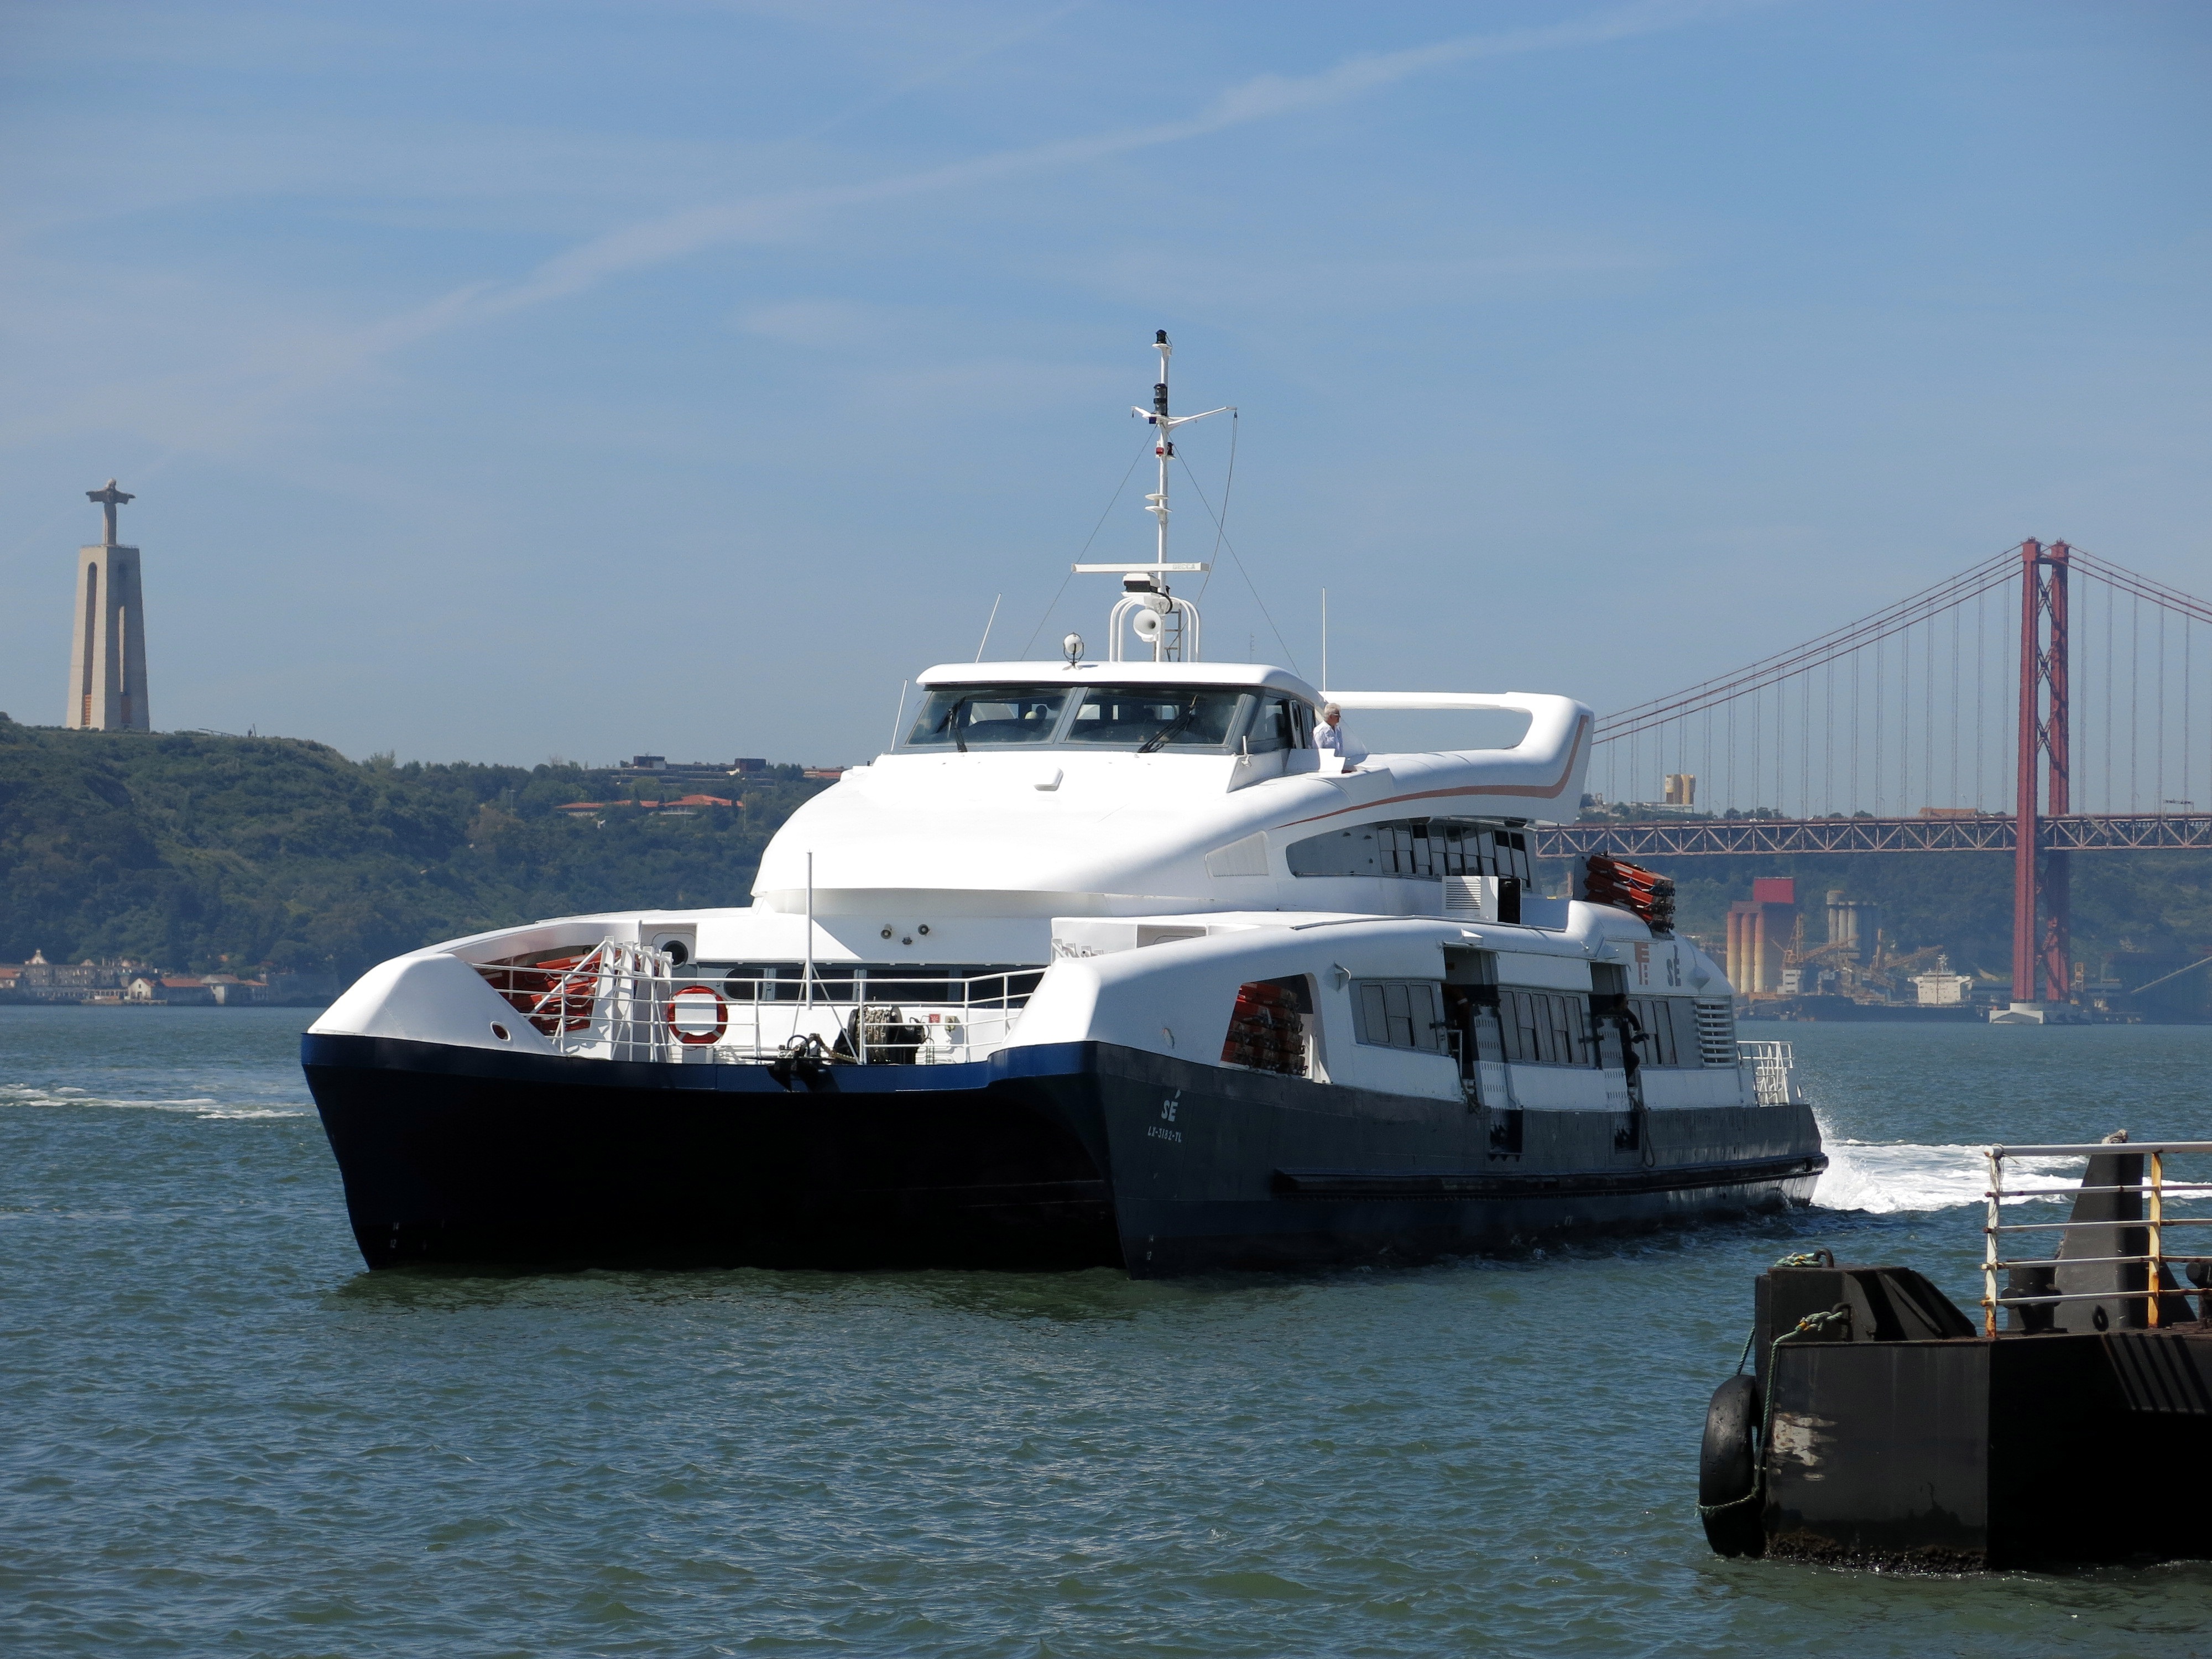
sea, water, boat, bridge, ship, boot, yacht, motorboat, speedboat, ferry, cool image, boating, portugal, channel, atlantic, tugboat, cool photo, watercraft, lisboa, lisbon, fishing vessel, motor ship, passenger ship, luxury yacht, pilot boat, naval architecture, plant community, water transportation